Carijoa riisei

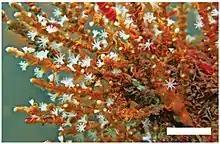

"Carijoa riisei" is an azooxanthellate species. This means that its tissues do not contain the symbiotic single-celled protists known as zooxanthellae to provide it with energy, as most species of coral do. Instead it needs to catch all its food by extending its polyps and expanding its tentacles. It thrives in turbid waters with moderate to strong movement which brings plenty of zooplankton and other food particles within its reach on which to filter feed.